List of African American newspapers in Wisconsin

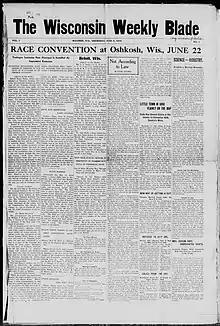
Front page of the "Wisconsin Weekly Blade" from June 1916.

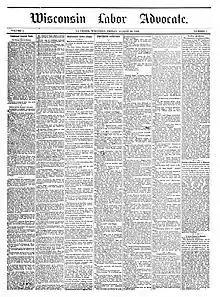
Inaugural issue of the "Wisconsin Labor Advocate", August 1886.

This is a list of African American newspapers that have been published in Wisconsin. It includes both current and historical newspapers.